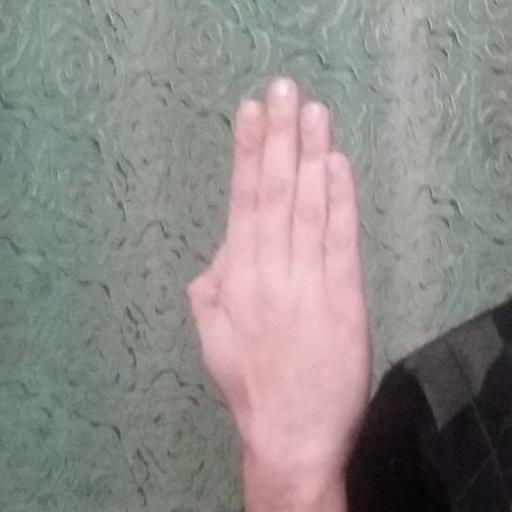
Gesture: stop_inverted